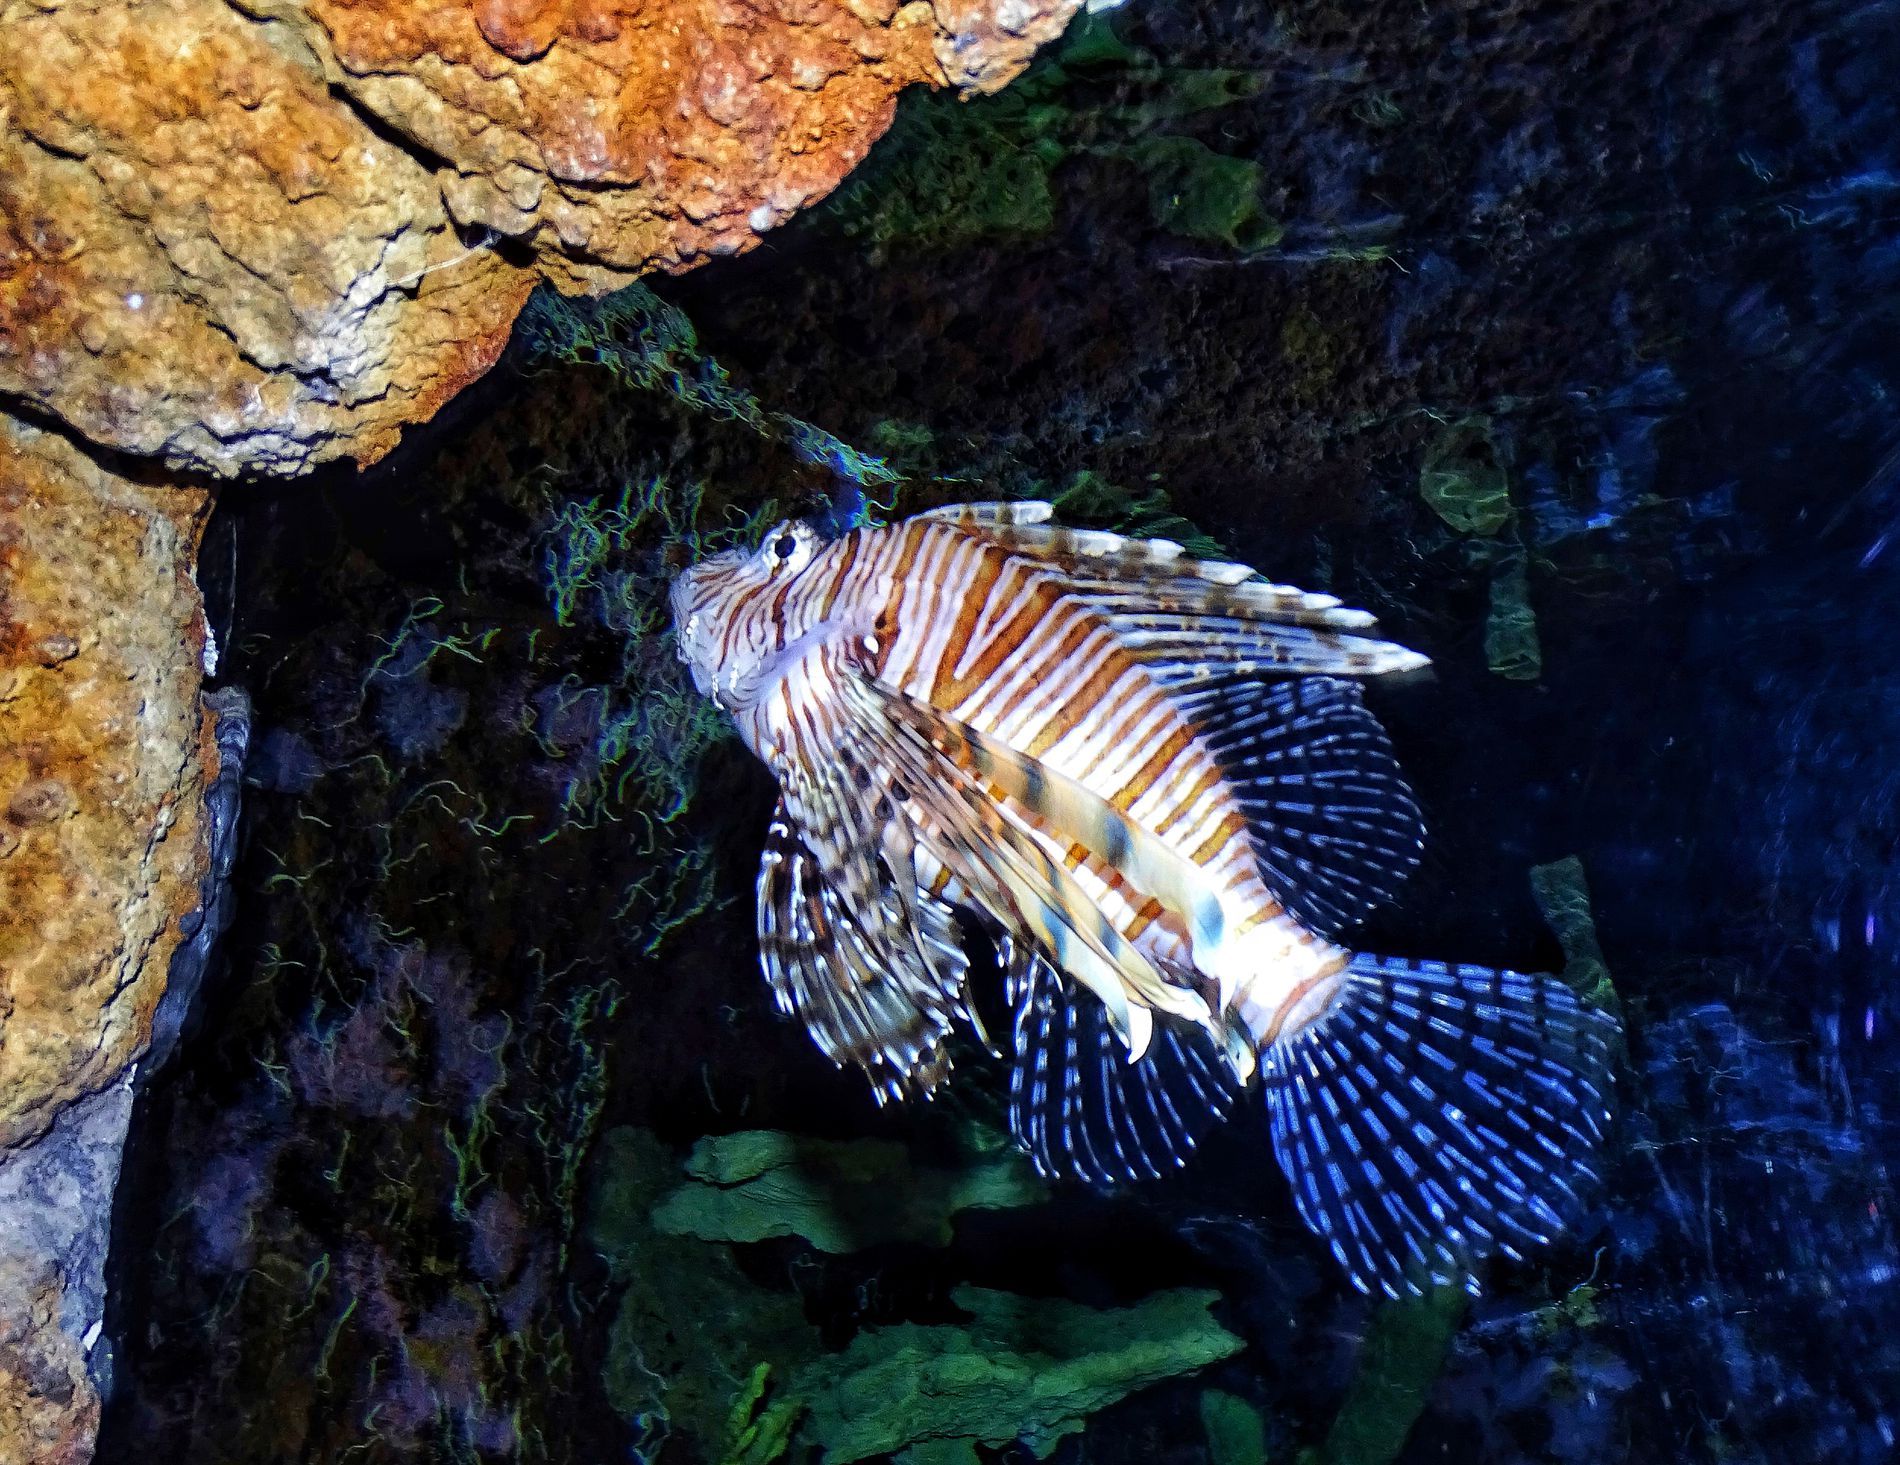
A colorful fish in the sea
The photo shows a bright, colorful fish in the water. The fish is swimming towards an orange rock against a dark background, which enhances the fish's details.
Captured from an eye level, the photo shows a colorful, bright fish swimming in the sea against a dark background. The fish is heading towards an orange rock. The bright colors of the fish and the bright color of the rock give a cheerful mood.
Labels: Aquatic, Water, Animal, Fish, Sea Life, Aquarium, Nature, Outdoors, Reef, Sea, Coral Reef, Carp, Koi, Rock
Camera: SONY DSC-HX400V
Lens: Sony 24-210mm F2.8-6.3
Aperture: F2.8
Exposure: 1/20 sec
ISO: 200
Focal length: 4.3 mm